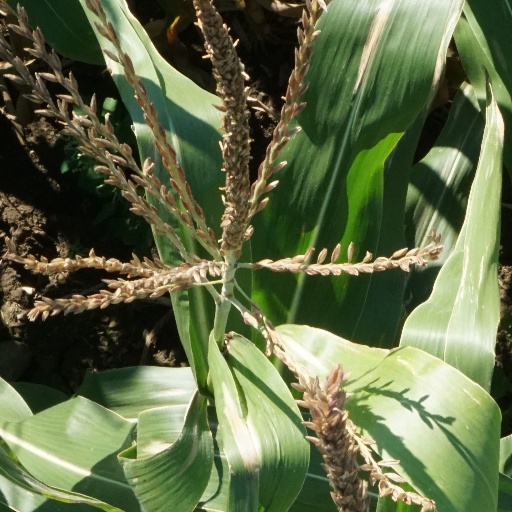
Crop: maize; corn